Sămănătorul

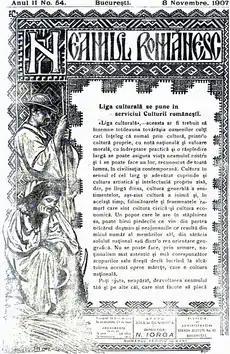
"Neamul Românesc" issue, cover dated November 8, 1907

Among the first direct ideological successors of "Sămănătorul" was Iorga's own Democratic Nationalist Party. According to Veiga: "In this new phase, Iorga did not resort to very different arguments, but merely sought to render a more politically explicit expression to the literary aesthetics of "Sămănătorul"." In Stanomir's account, the "avatars" represented by the Democratic Nationalist program and "Neamul Românesc" are, like "Sămănătorul", episodes in a "series marked by the recovery and valorization of the Eminescian assets". Despite its intention of addressing the peasantry, "Sămănătorul" is thought to have mostly appealed to white-collar workers. Călinescu, who contrasted its approach with the elitism and professionalization advocated by "Junimea", concluded: "["Semănătorul"] primarily gathered writers of little culture, officers, young men who did not complete their education [and] autodidacts [...]. The magazine made itself well liked by schoolteachers, provincial professors, Romanians outside the borders, and, in spreading throughout these environments, it educated the masses in view of accepting proper literature. It is true that the very same readers were left with horror for all things 'alien', 'unhealthy', but when did it ever happen that the multitudes reach a level required for the understanding of more refined art? One could say that "Semănătorul" and all the other like-minded publications assumed the thankless mission of promoting "Junimist" ideas all around, while renouncing the [art for art's sake principle] at the risk of compromising themselves in front of literary historians less sympathetic to a magazine's goals." Sandqvist also notes that the main group to be attracted by traditionalism, particularly after the 1907 revolt, mostly comprised "underpaid classicists, historians, and lawyers who composed the nation's overstaffed bureaucracy".